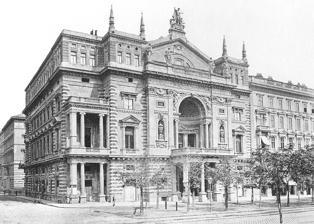
Building: Ringtheater
Country: Austria
Year built: 1874
Theatre building in Vienna, 1874 to 1881 The Ringtheater in 1881 The Ringtheater was a popular theater in Vienna , Austria . In 1881, it was destroyed in the Ringtheater fire that killed 384 people. The site now houses the federal headquarters of police for Vienna. Construction The Ringtheater from a drawing The Ringtheater was built between 1872 and 1874 by Heinrich von Förster, following plans by Emil Ritter. It opened on January 17, 1874, under the direction of Albin Swoboda, Sr. as an 'Opéra Comique', antithetical to the "seriousness" of the Vienna State Opera , then called the Court Opera ('Hofoper'). Lighting was by gas . However, in September 1878, the focus was shifted to spoken plays, German and Italian opera and variety , and the name was changed to the "Ringtheater". The Ringtheater fire Main article: Ringtheater fire The ruins of the fire at the Ringtheater, 8 December 1881 Given that the footprint of the theatre was small—and the theatre was intended to hold an audience of 1700—the architect was forced to build high, but with disastrous consequences. On December 8, 1881, a fire broke out due to a problem with the gas lighting system, shortly before a performance of Les contes d'Hoffmann , and at least 384 people were killed. The following year, a new law was passed, regarding the outfitting and safety provisions, including safety curtains , outward-opening doors, and fireproofing of the set. The site after the fire An apartment building called the Sühnhaus was built on the site of the Ringtheater out of Emperor Franz Joseph's private funds; it was a private residence, which supported worthy causes. This was badly damaged by fire in 1945 and eventually collapsed in 1951. Between 1969 and 1974, an office block was erected on the site, in which the federal headquarters for police in Vienna and the general inspectorate of the federal security guards, and police commandos are housed. The fire is commemorated on a plaque on the police building. The Attic style statues, which had stood on the pilasters , are now in the Pötzleinsdorfer Schlosspark. References